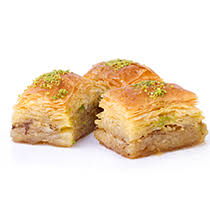
Yemek: baklava